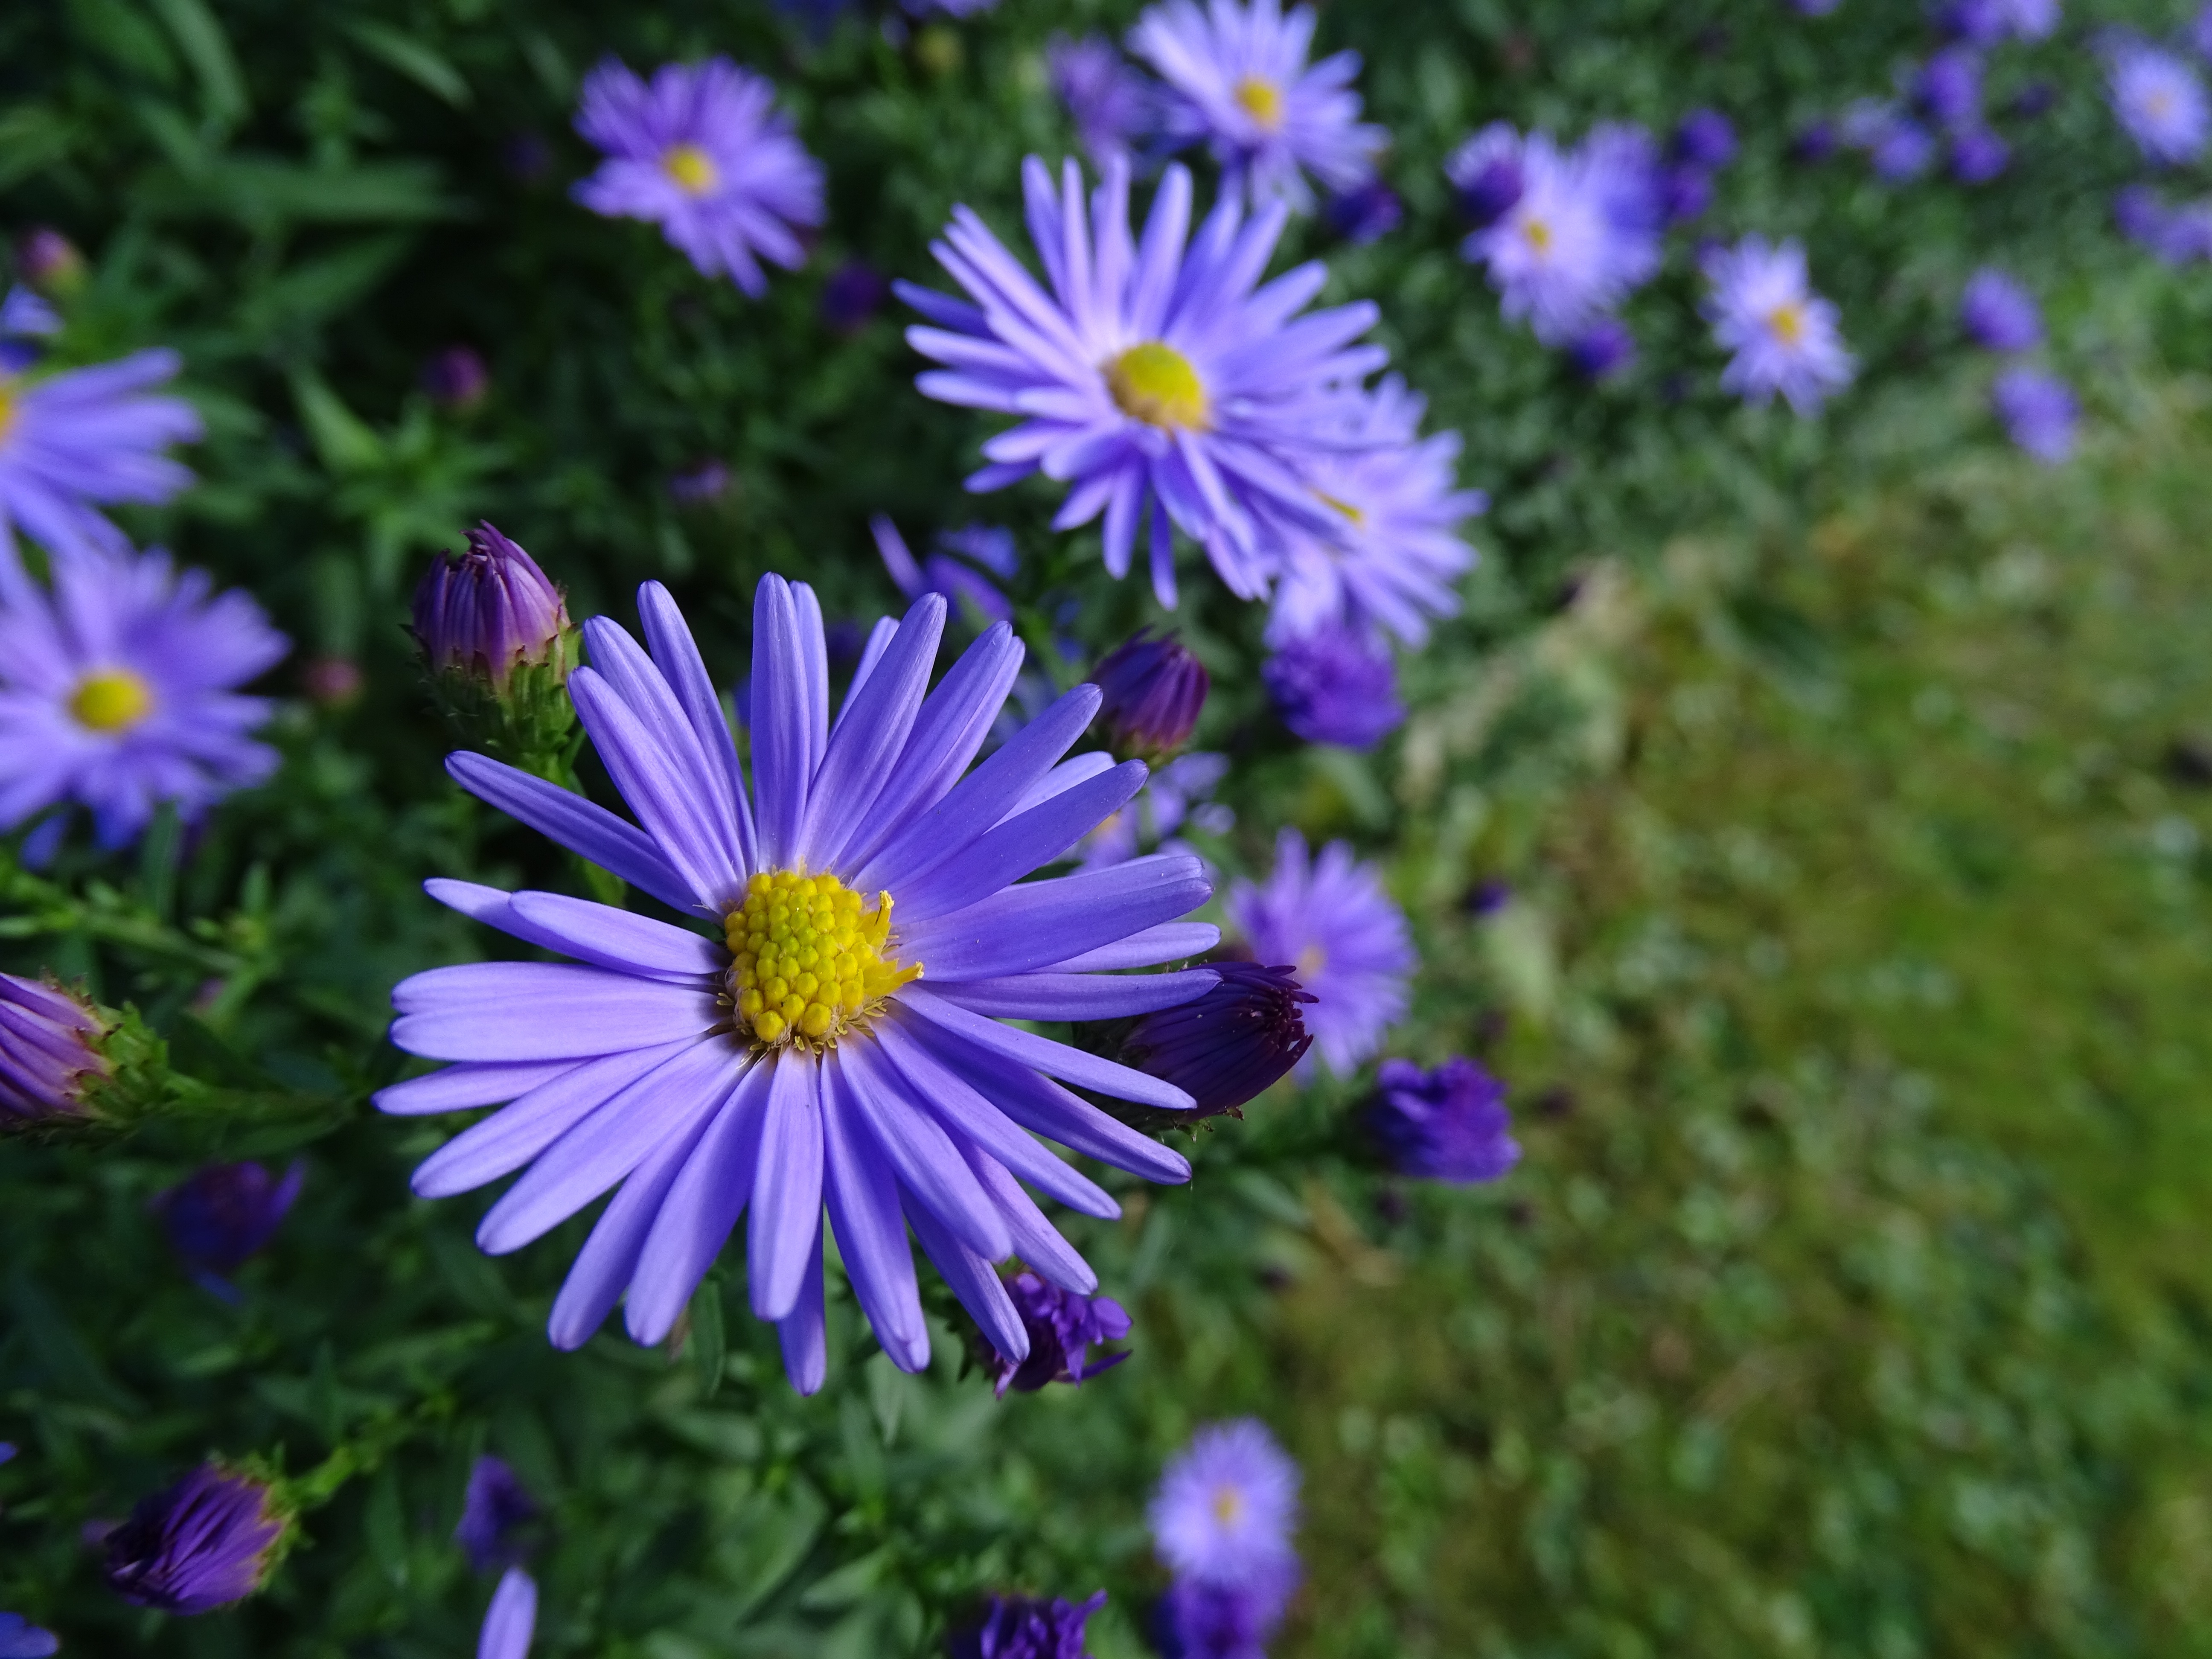
nature, grass, blossom, plant, field, meadow, flower, petal, bloom, summer, daisy, herb, botany, garden, flora, wildflower, violet, aster, purple flower, macro photography, flowering plant, daisy family, oxeye daisy, annual plant, land plant, marguerite daisy, garden cosmos